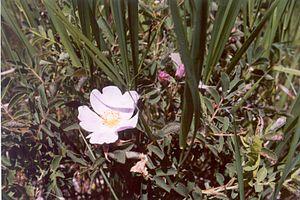
Le site historique national de Knife River Indian Villages est situé dans l'État du Dakota du Nord aux États-Unis. Il fut créé en 1974 afin de préserver les vestiges historiques et archéologiques des Indiens des Plaines du Nord. Cette région était un pôle d'échange et d’agriculture majeur. Trois villages, connus sous le nom de villages Hidatsa, se trouvaient sur le site : Awatixa Xi’e, Awatixa et le grand village Hidatsa. Awatixa Xi’e est supposé être le village le plus ancien. Le grand village Hidtasa a été établi vers 1600.